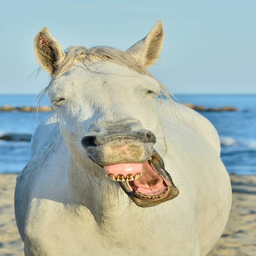
funny portrait of a laughing horse